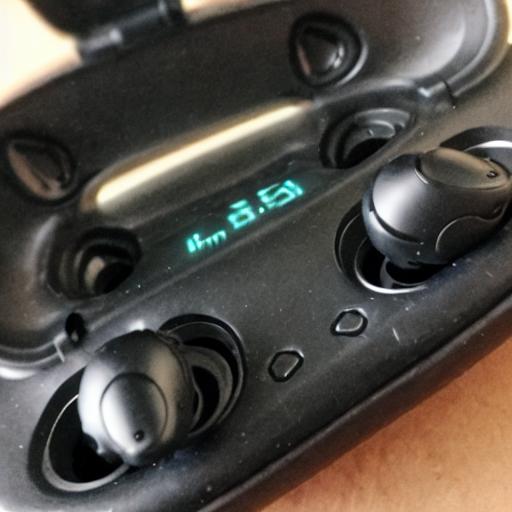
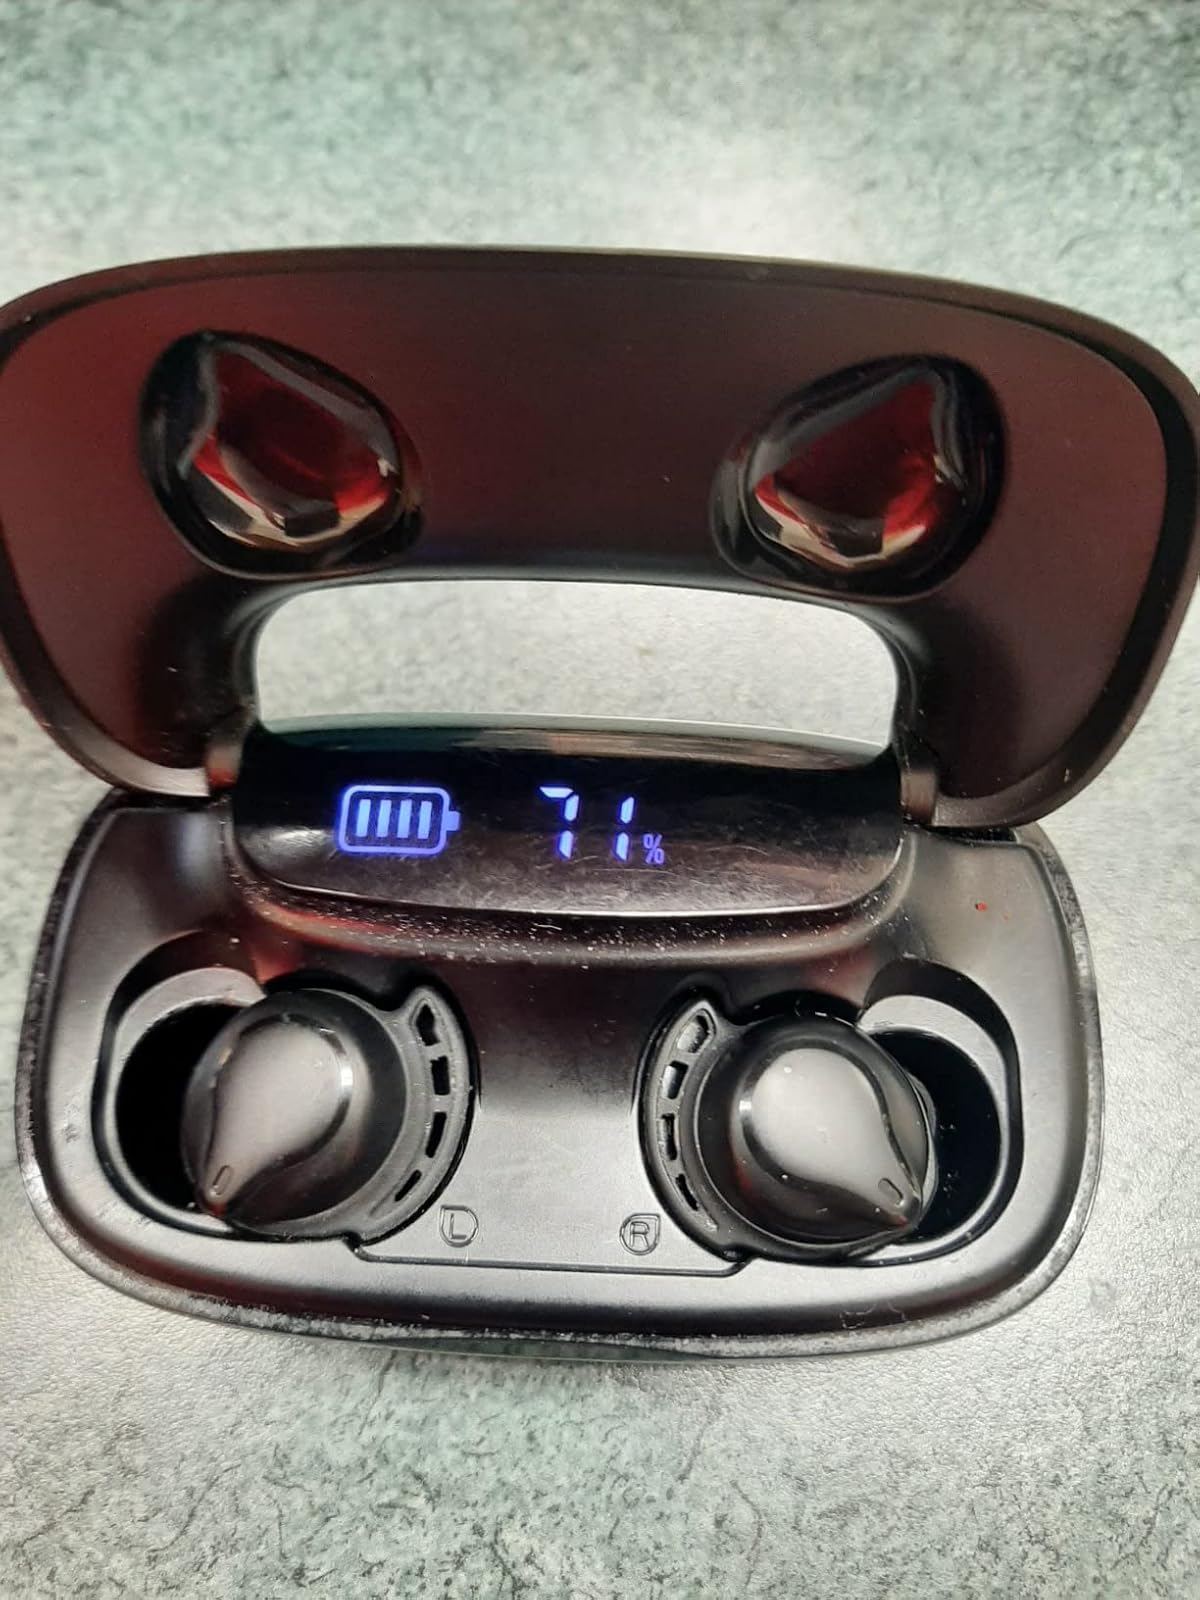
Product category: earbuds
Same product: no